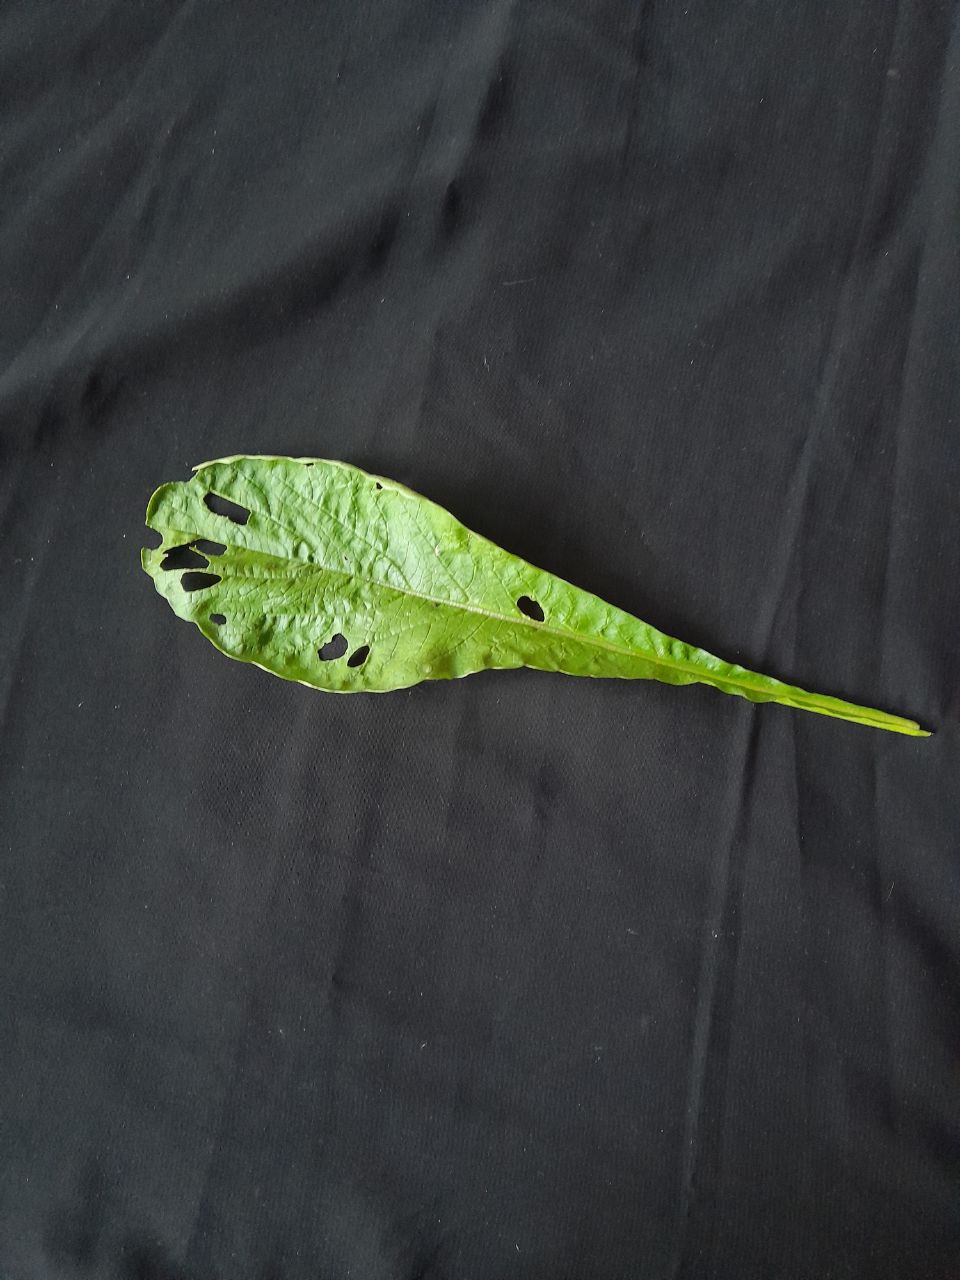
Label: flea beetle